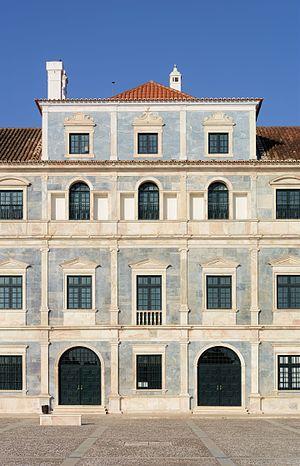
Le palais royal de Vila Viçosa ou palais ducal de Vila Viçosa est un ancien palais de la maison de Bragance situé dans la ville portugaise de Vila Viçosa. Construit à partir du XVᵉ siècle, il fut l'une des résidences de la famille royale de Portugal avant la proclamation de la république en 1910.